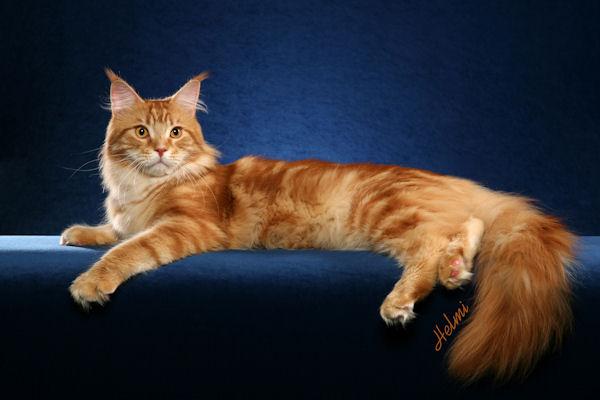
Breed: Maine Coon